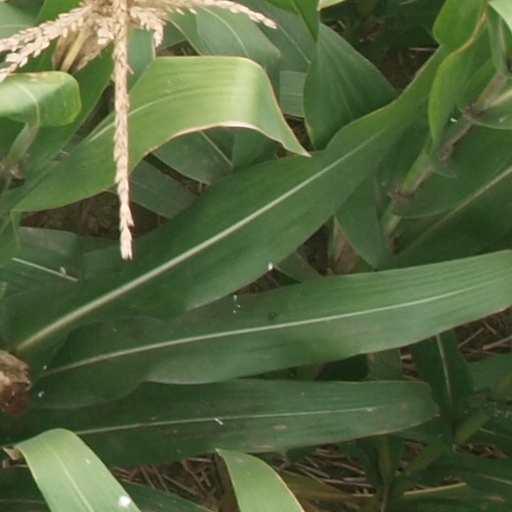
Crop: maize; corn